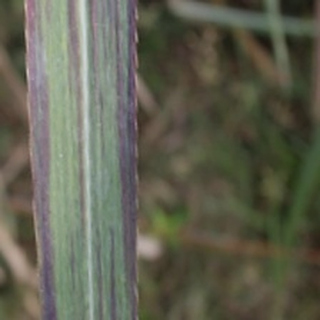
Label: sugarcane_bacterial_blight